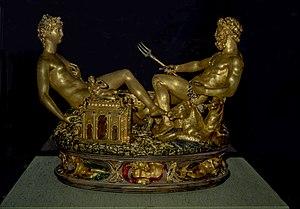
Benvenuto Cellini, né, selon les sources, le 1ᵉʳ, le 2 ou le 3 novembre 1500 à Florence, mort dans la même ville le 13 février 1571, est un orfèvre, sculpteur, fondeur, médailleur, dessinateur et écrivain de la Renaissance italienne, qui appliqua les techniques et la précision de l'orfèvrerie à son travail de sculpteur.
Cet article liste des personnalités italiennes qui se sont illustrées en France au cours de l'histoire, par ordre chronologique.